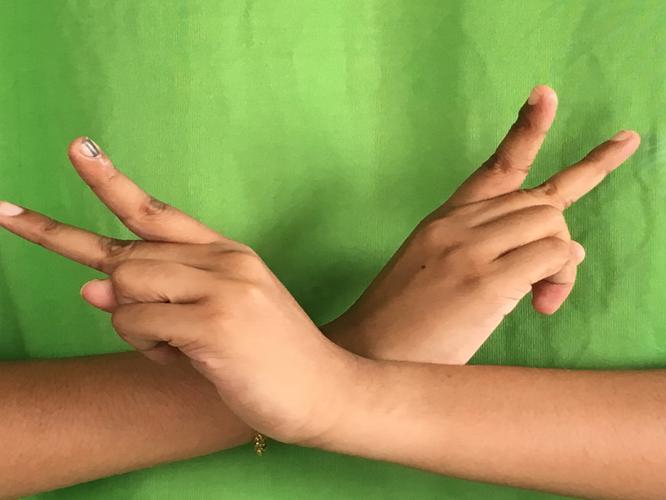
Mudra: Kartariswastika
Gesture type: double_hand